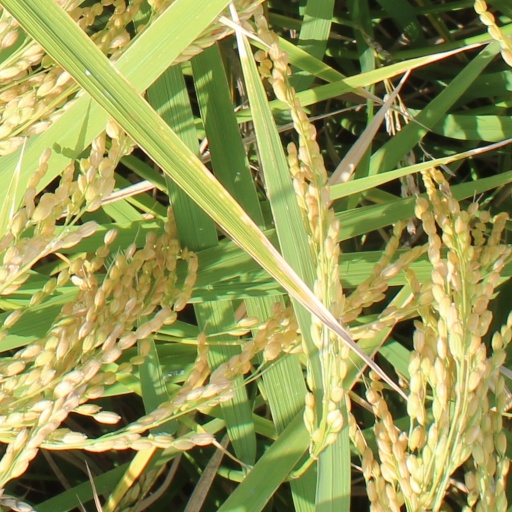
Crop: rice